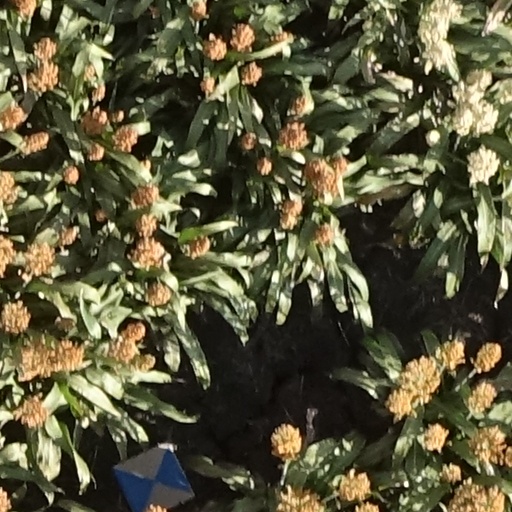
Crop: sorghum